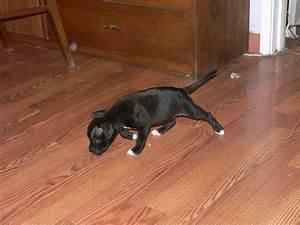
dog